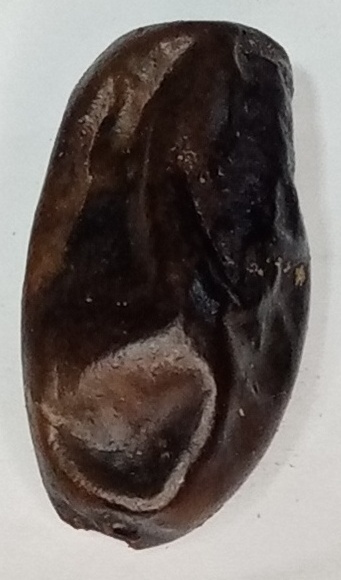
Variety: gajar
Size: medium
Grade: grade-1